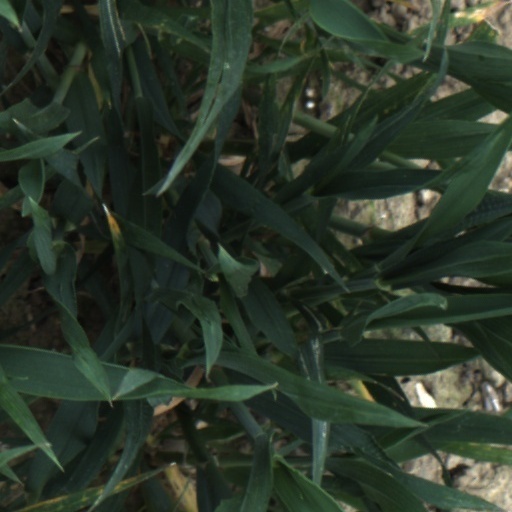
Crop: wheat